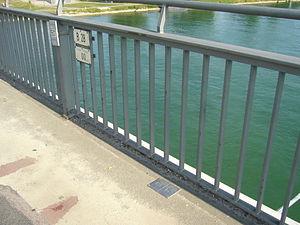
Point frontière entre Strasbourg et Kehl sur le pont de l'Europe
Cet article donne une liste des voies de la ville de Strasbourg, en France, classées par quartier.
Le pont de l'Europe de Strasbourg - Kehl est un pont routier frontalier entre l'Allemagne et la France au-dessus du Rhin. Il s'agit d'un pont routier à quatre voies qui permet, de part et d'autre des voies routières, le passage des piétons et des cyclistes. Il s'agit du seul pont routier reliant Strasbourg à Kehl et il était jusqu'à l'ouverture de la passerelle des Deux Rives en 2004, également le seul passage pour franchir le Rhin pour les piétons et les cyclistes. Le pont actuel date de 1960 et son nom est le symbole de la réconciliation franco-allemande au lendemain de la Seconde Guerre mondiale.